How We Are Hungry

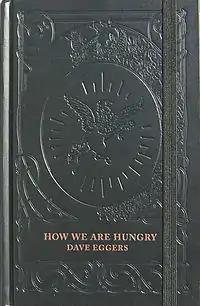

How We Are Hungry is a collection of short stories by Dave Eggers, originally published by McSweeney's in 2004. The hardcover first edition includes the following pieces: